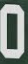
Number: 0